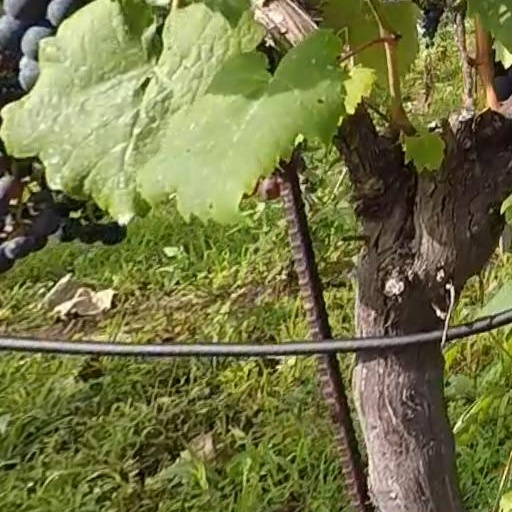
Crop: grape